Minor Threat

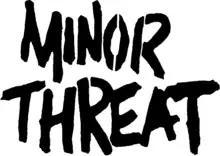
The band logo

Prior to forming Minor Threat in 1980, vocalist Ian MacKaye and drummer Jeff Nelson had played bass and drums respectively in the Teen Idles while attending what was then Wilson High School. During their two-year career within the flourishing Washington, D.C. hardcore punk scene, the Teen Idles had gained a following of around one hundred fans (a sizable amount at the time), and were seen as only second within the scene to the contemporary Bad Brains. MacKaye and Nelson were strong believers in the DIY mentality and an independent, underground music scene. After the breakup of the Teen Idles, they used the money earned through the band to create Dischord Records, an independent record label that would host the releases of the Teen Idles, Minor Threat, and numerous other D.C. punk bands.